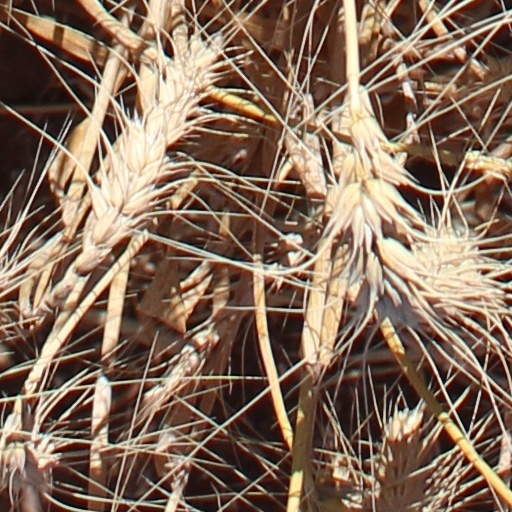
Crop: wheat